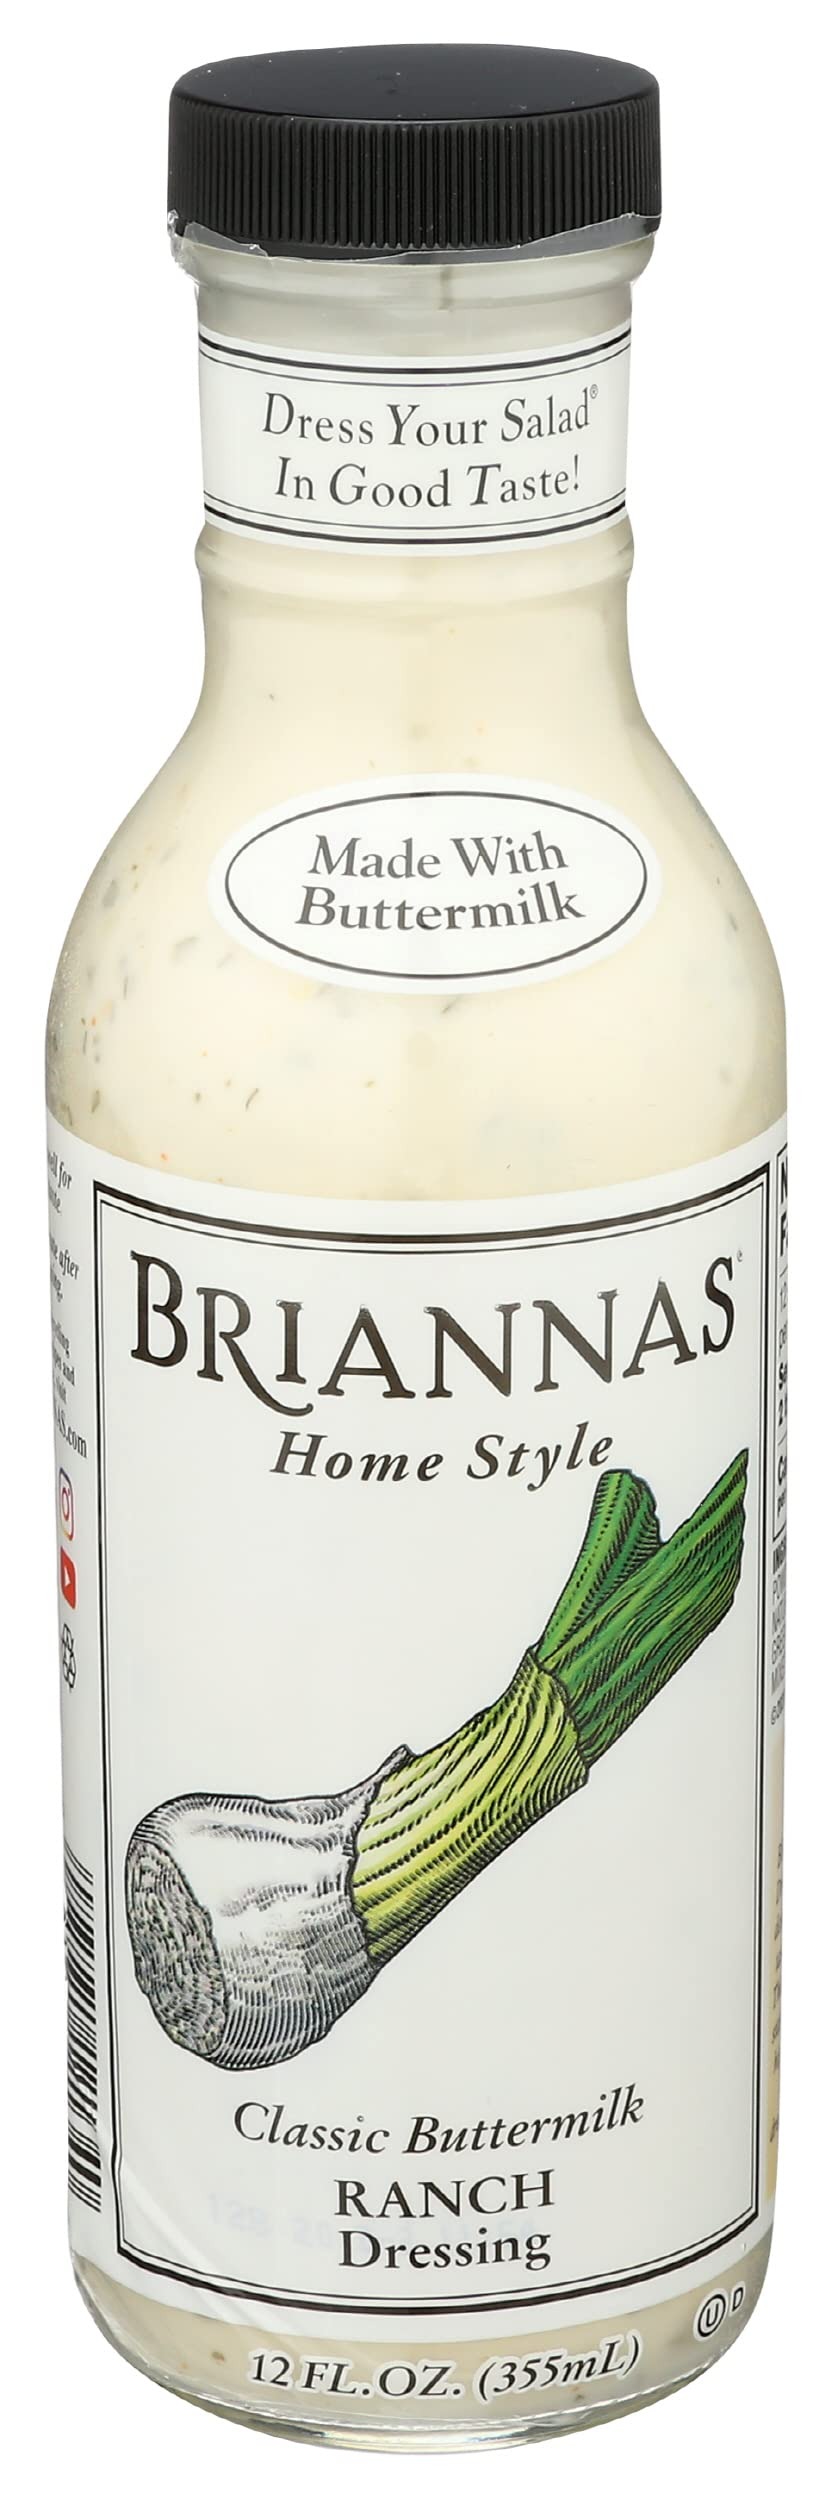
Item Name: Briannas Dressing Buttermilk Ranch Classic, 12 Ounce
Value: 1.0
Unit: Count

Price: 4.795